Japanese Bobtail

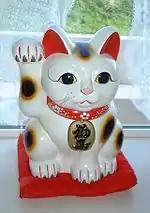
A beckoning cat in typical tricolored coat.

Cats are featured prominently in Japanese folklore. As in many other traditions around the world, cats are frequently objects of fear and mistrust, with various supernatural abilities ascribed to them. But in some Japanese stories, the length of their tails is an important plot point, with the Japanese Bobtail seen as auspicious, while long-tailed cats may be suspected of being , a type of evil spirit.